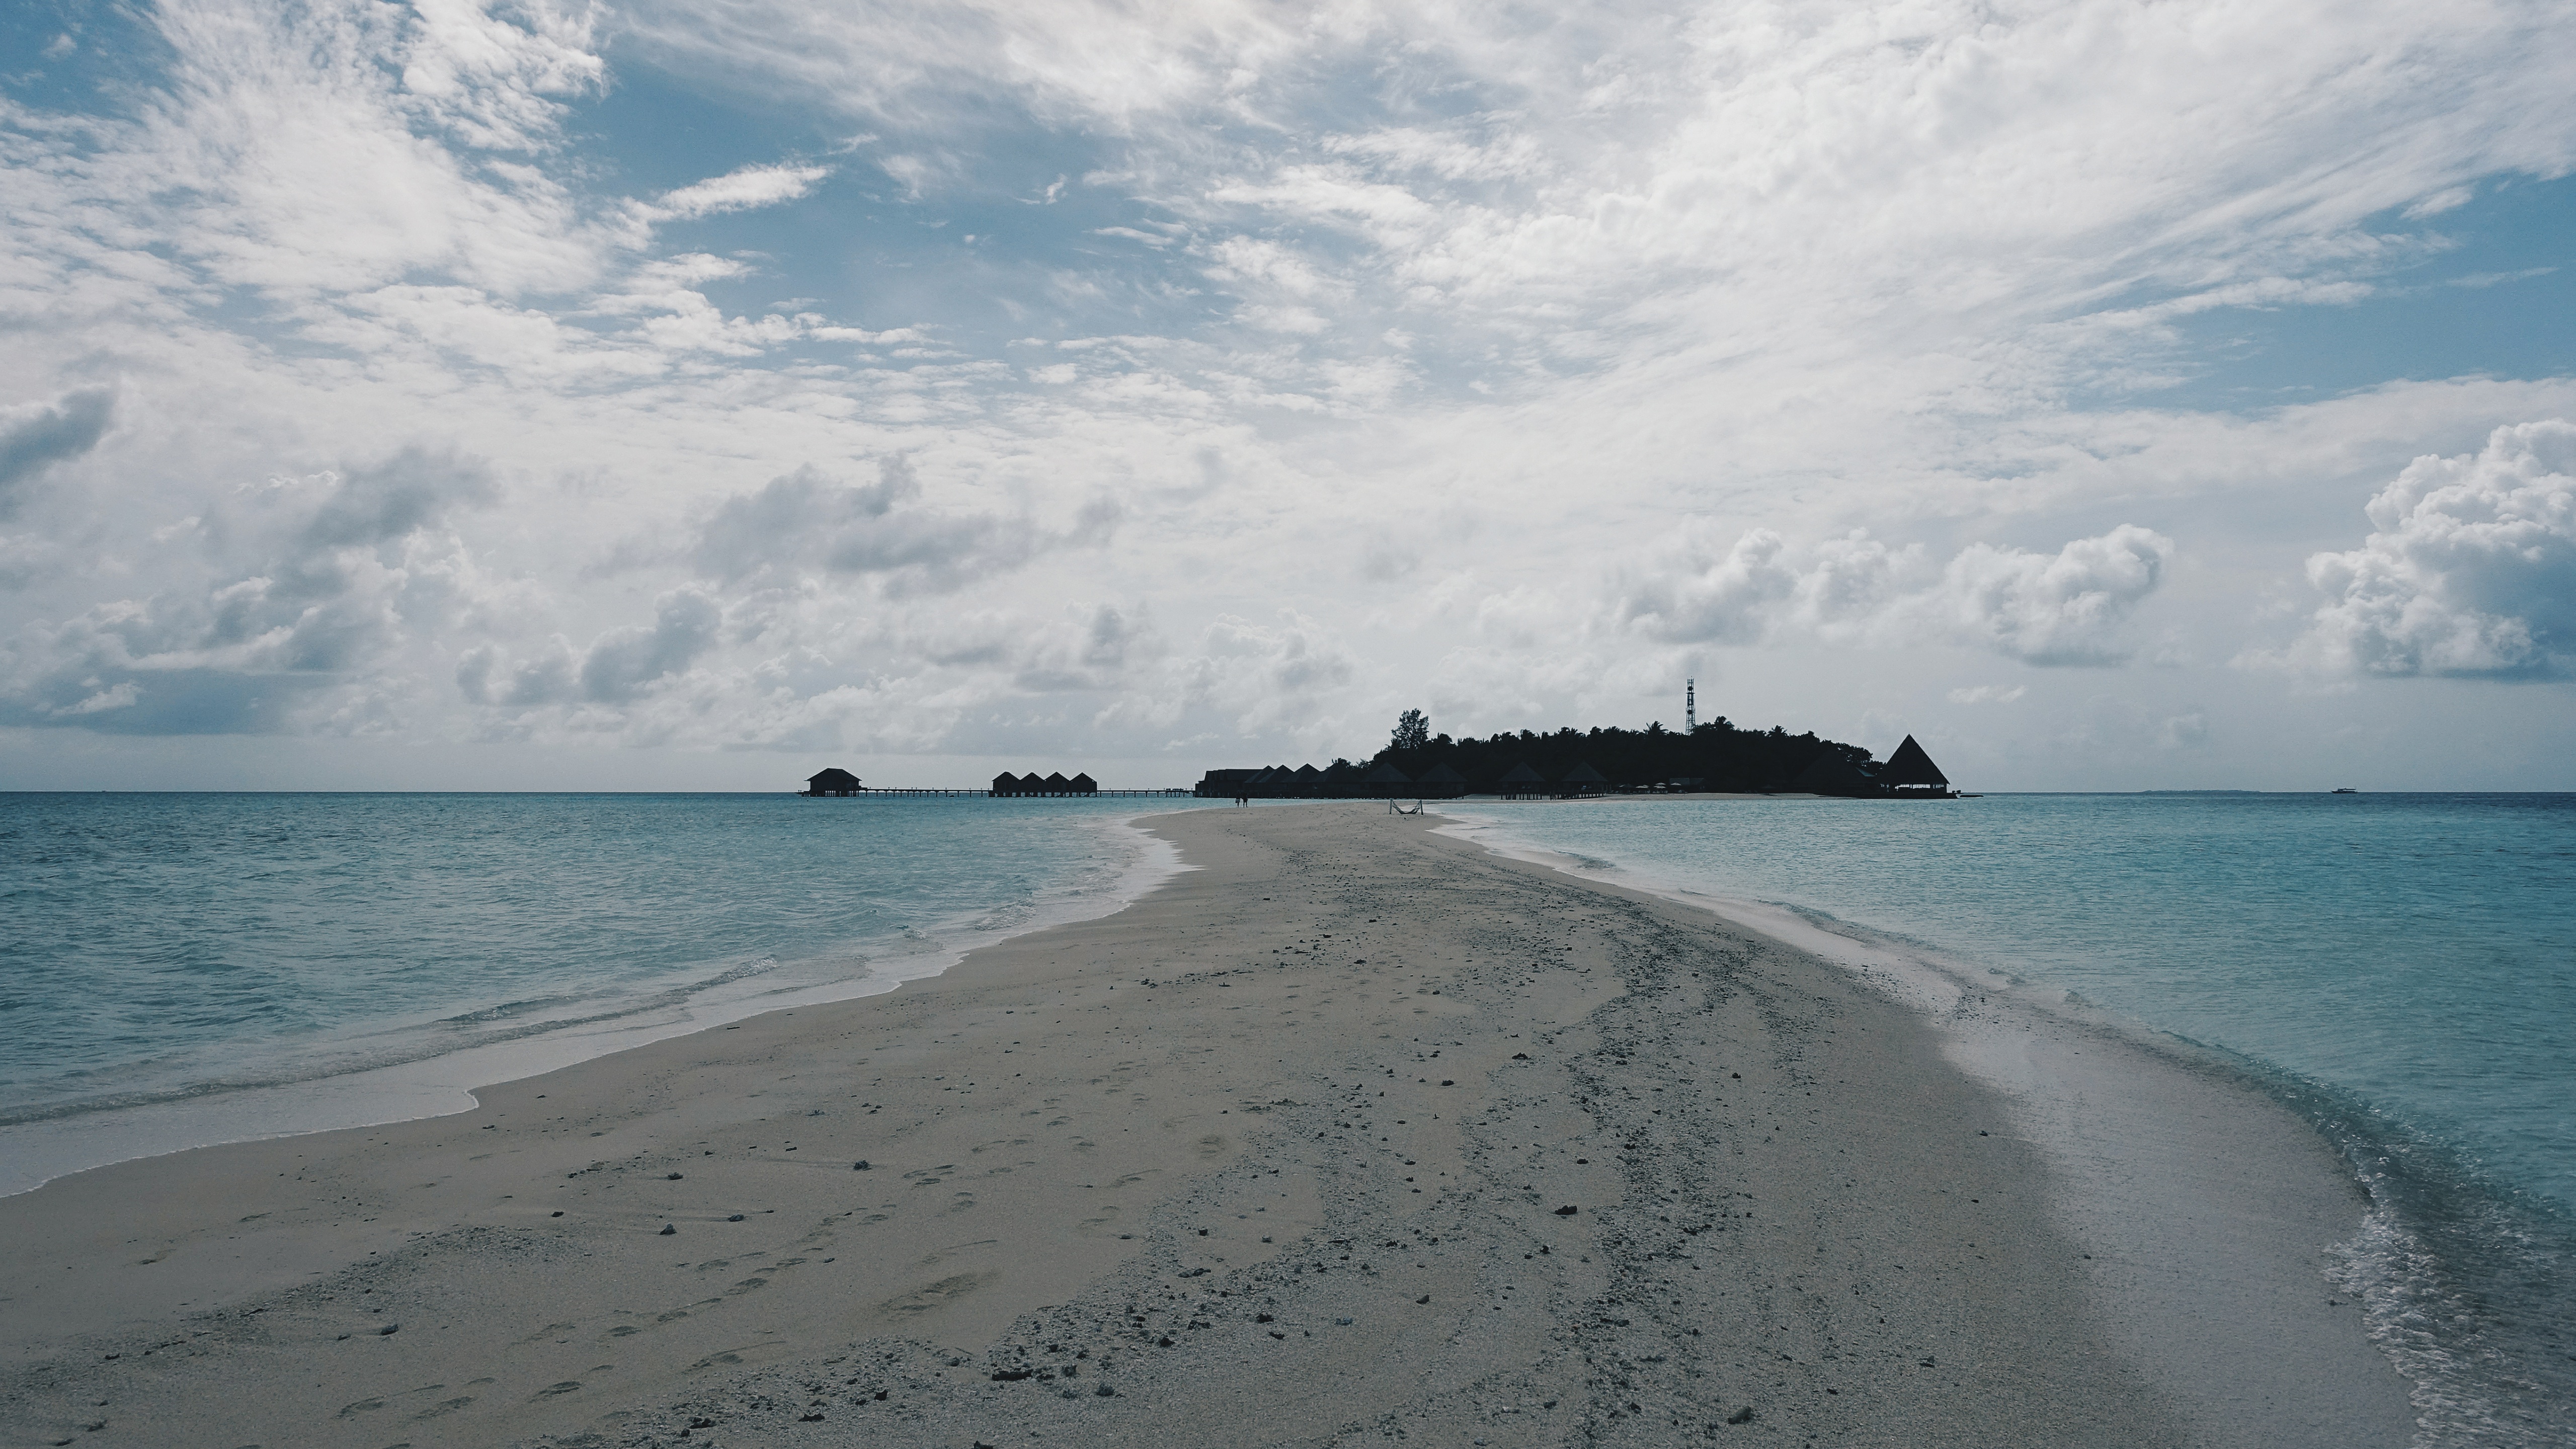
beach, sea, coast, sand, ocean, horizon, cloud, sky, shore, wave, cliff, bay, island, terrain, body of water, cape, wind wave